Battle of Guillemont

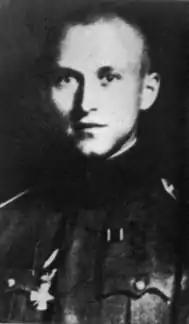

The 5th Division, on the right flank of XIV Corps, assembled a battalion of the 13th Brigade in captured trenches on the Leuze Wood Spur, about short of Falfemont Farm on 3 September. The battalion attacked at between Point 48 and the farm grounds on the left, as German defensive fire pinned down the French 127th Regiment in the ravine; the French barrage in support of the British, was abruptly switched south against a German counter-attack. The British troops were fired on from the front and flanks, which inflicted A resumption of the attack was ordered, as German artillery fired on the British assembly trenches. At noon, the 95th Brigade attacked the spur north of Falfemont Farm towards Guillemont; both battalions took the German first line and then captured dug-outs and a machine-gun nest near Wedge Wood. The attack began again at and captured the German second line, from Wedge Wood to the south-eastern fringe of the village, against slight resistance. The right-hand battalion had many casualties when fired on from Falfemont Farm, as the 13th Brigade attacked it again and advanced towards Wedge Wood. Flanking machine-gun fire was encountered from Combles ravine, as another French attack took place further south, towards Bois Douage, north-east of Maurepas. A small advance was made on the left, south of Wedge Wood but "feeble" British artillery support was inaccurate and the creeping barrage fell behind one of the attacking battalions.